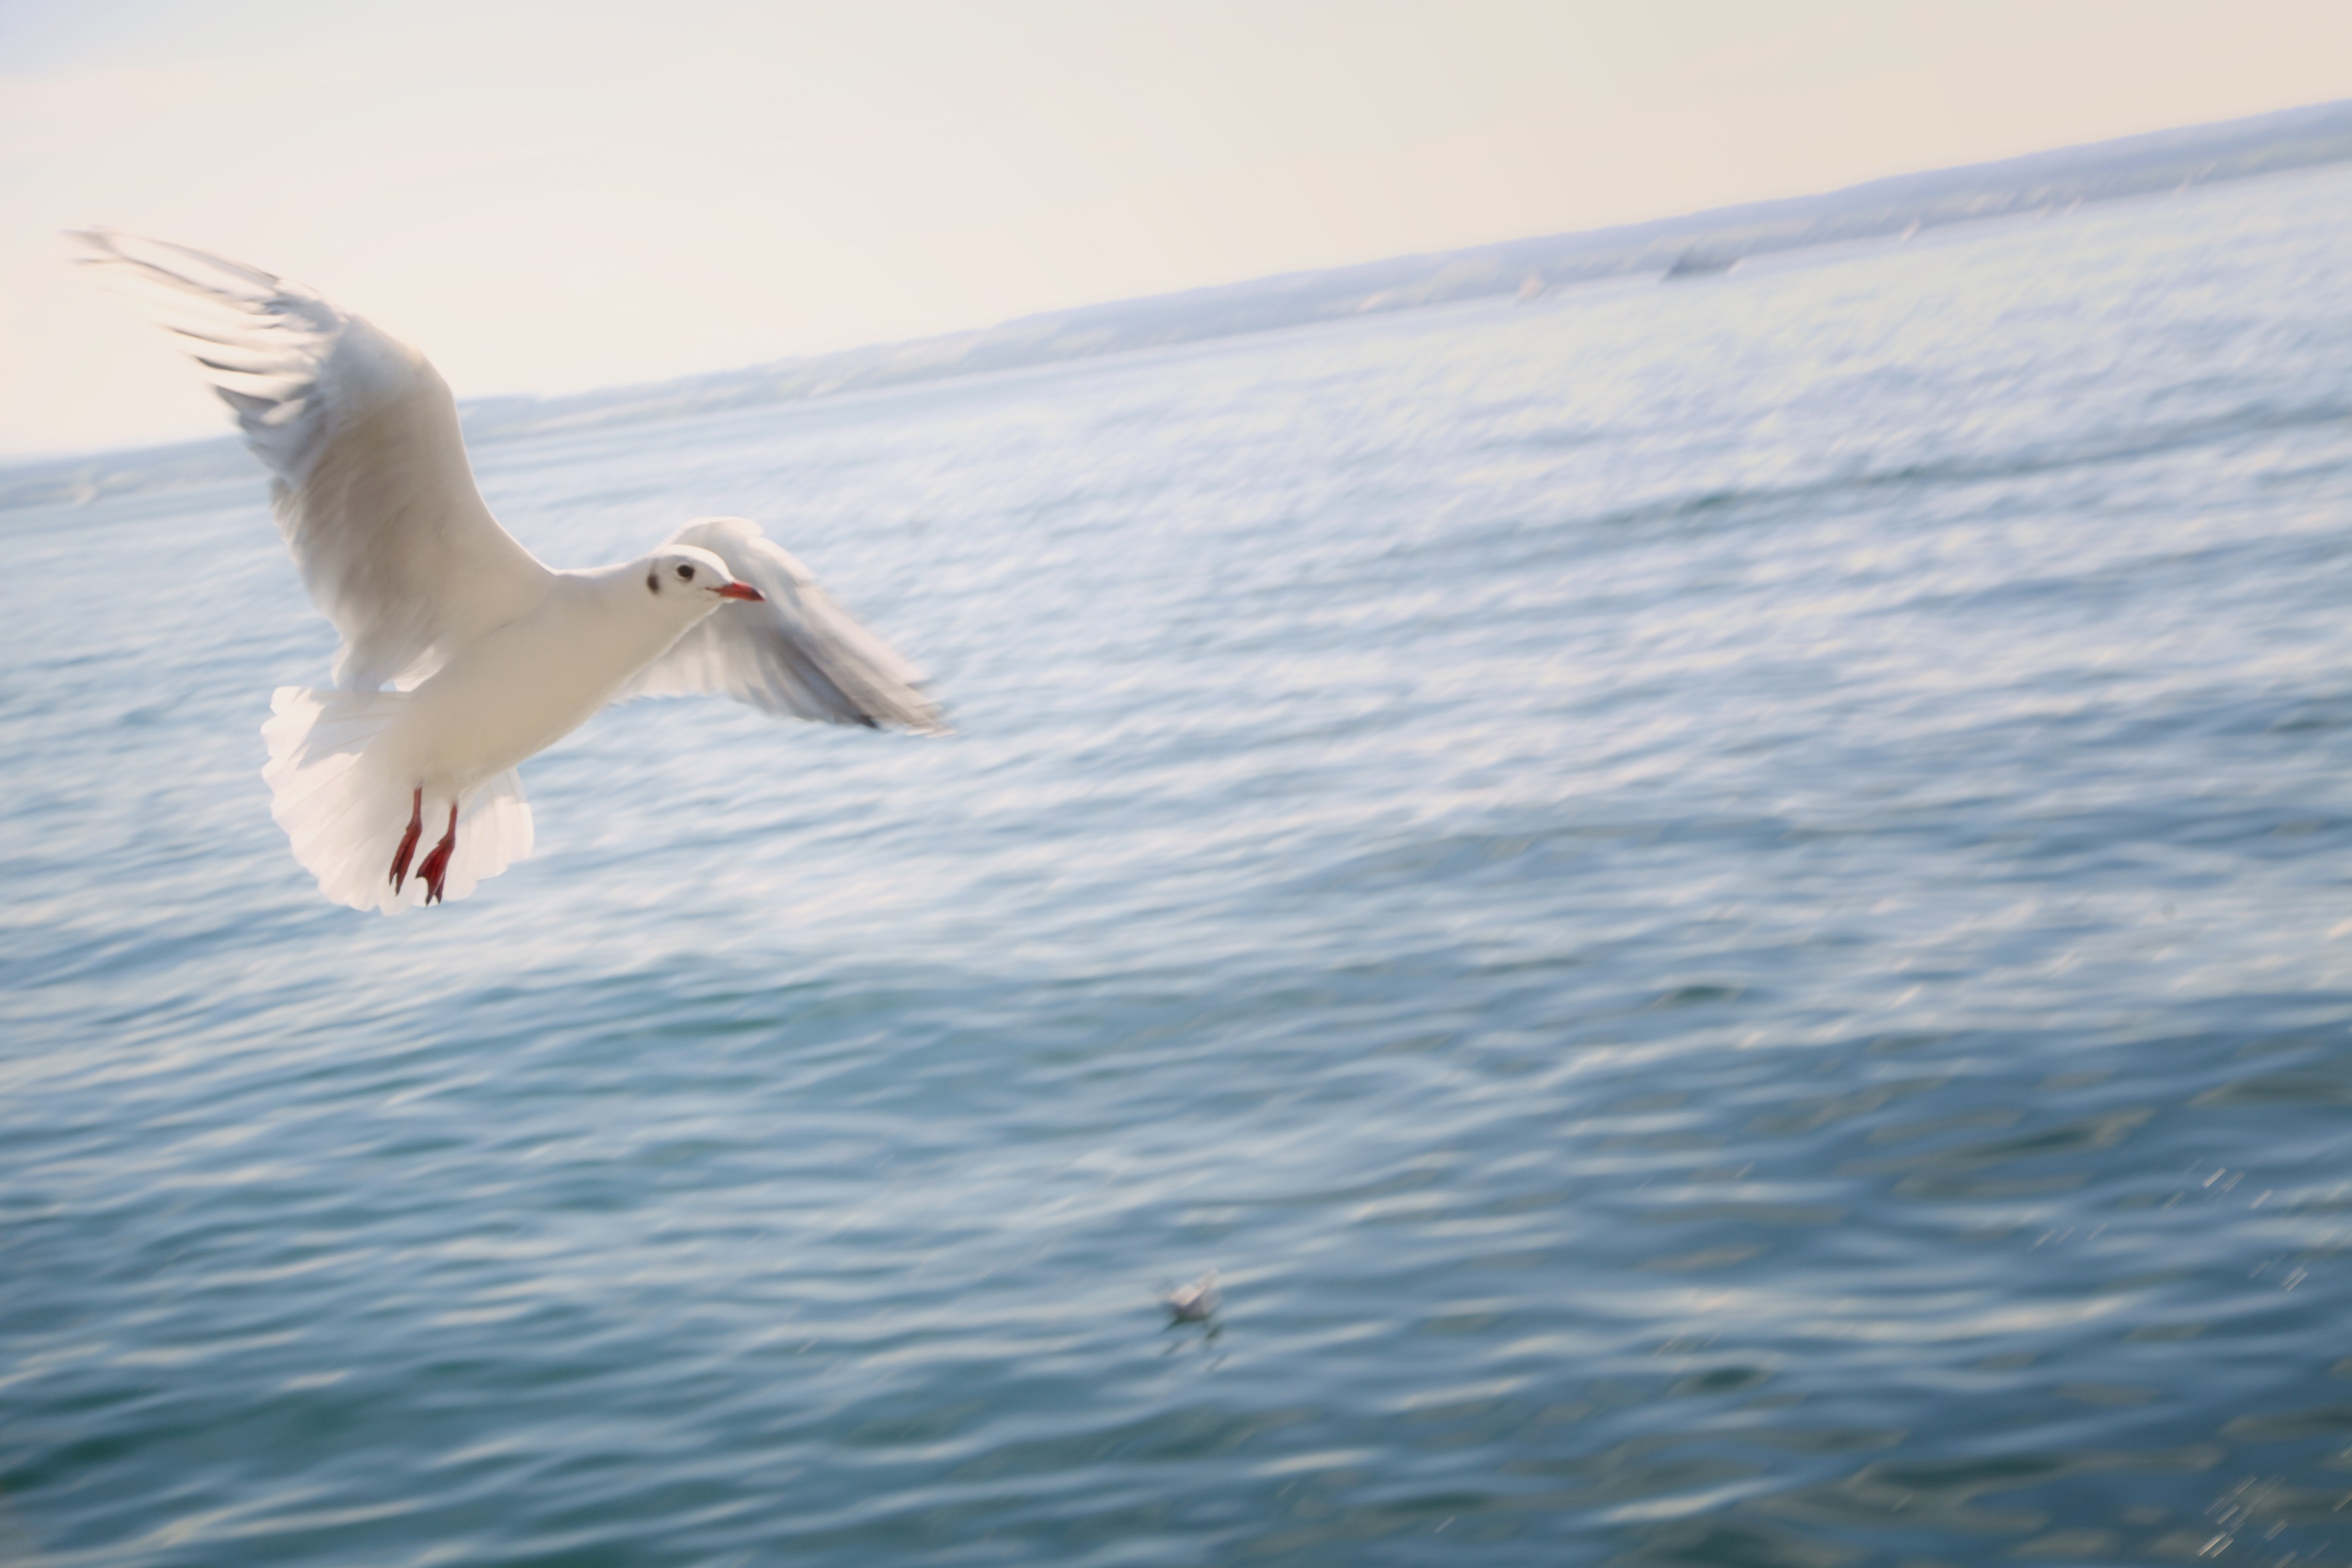
sea, water, ocean, bird, wing, wave, lake, seabird, flying, seagull, gull, vertebrate, albatross, lake constance, charadriiformes